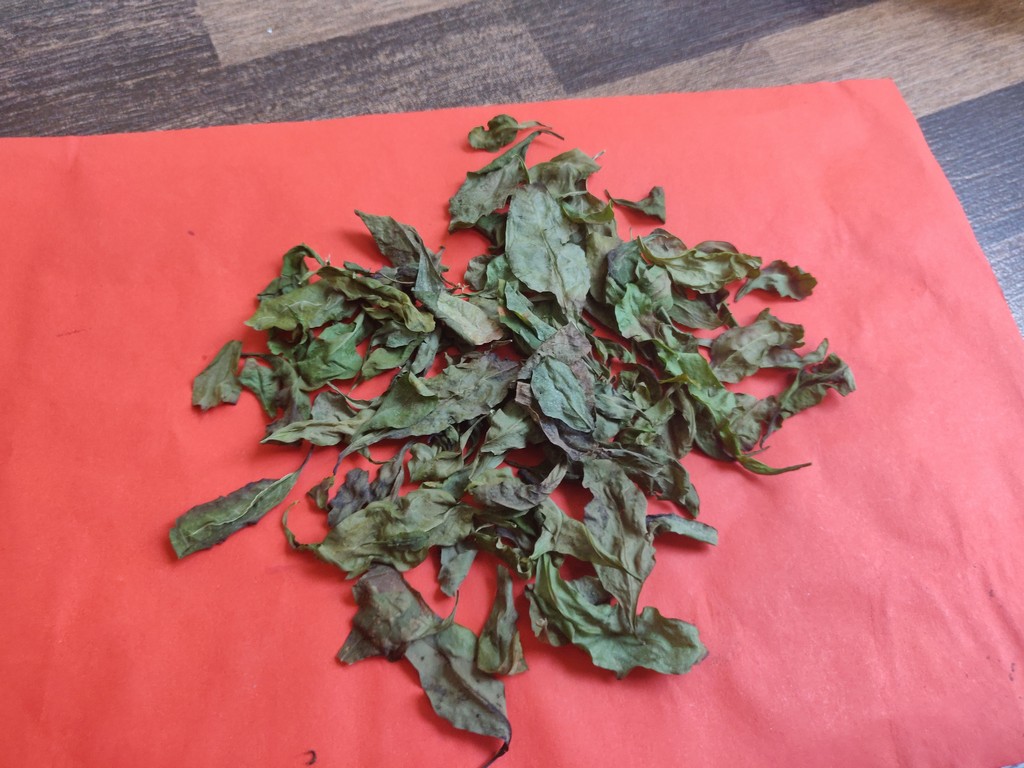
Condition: Dried
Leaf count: multiple
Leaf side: unknown